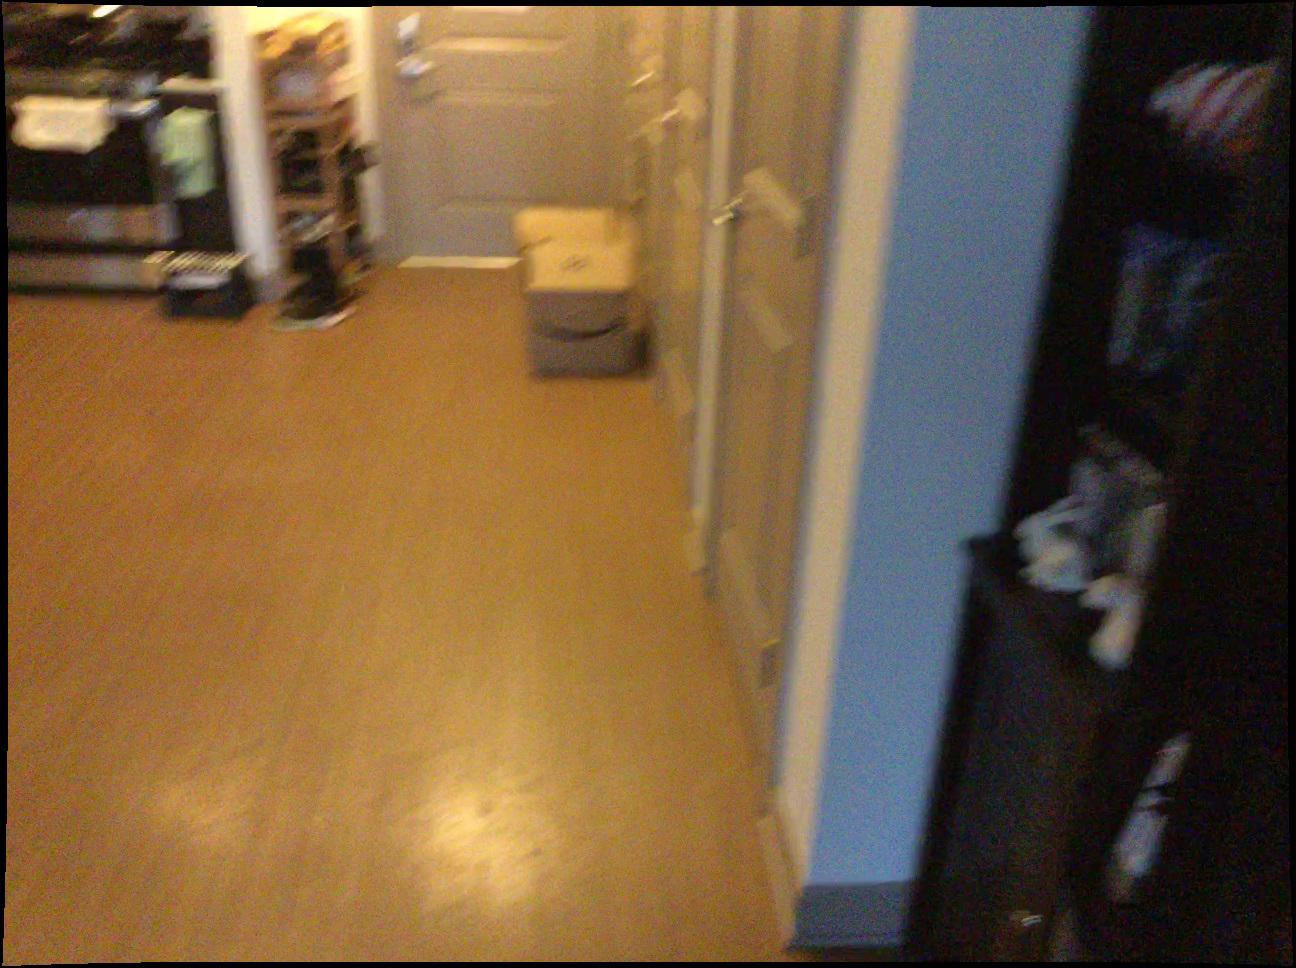
Question: Can the towel fit left of the counter from the second object's perspective? Final answer should be yes or no.
Answer: No